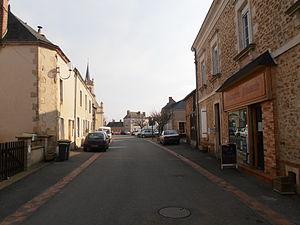
La rue principale du village où se situent les commerces, l'église et la mairie
Les Rairies est une commune française située dans le département de Maine-et-Loire en région Pays de la Loire.